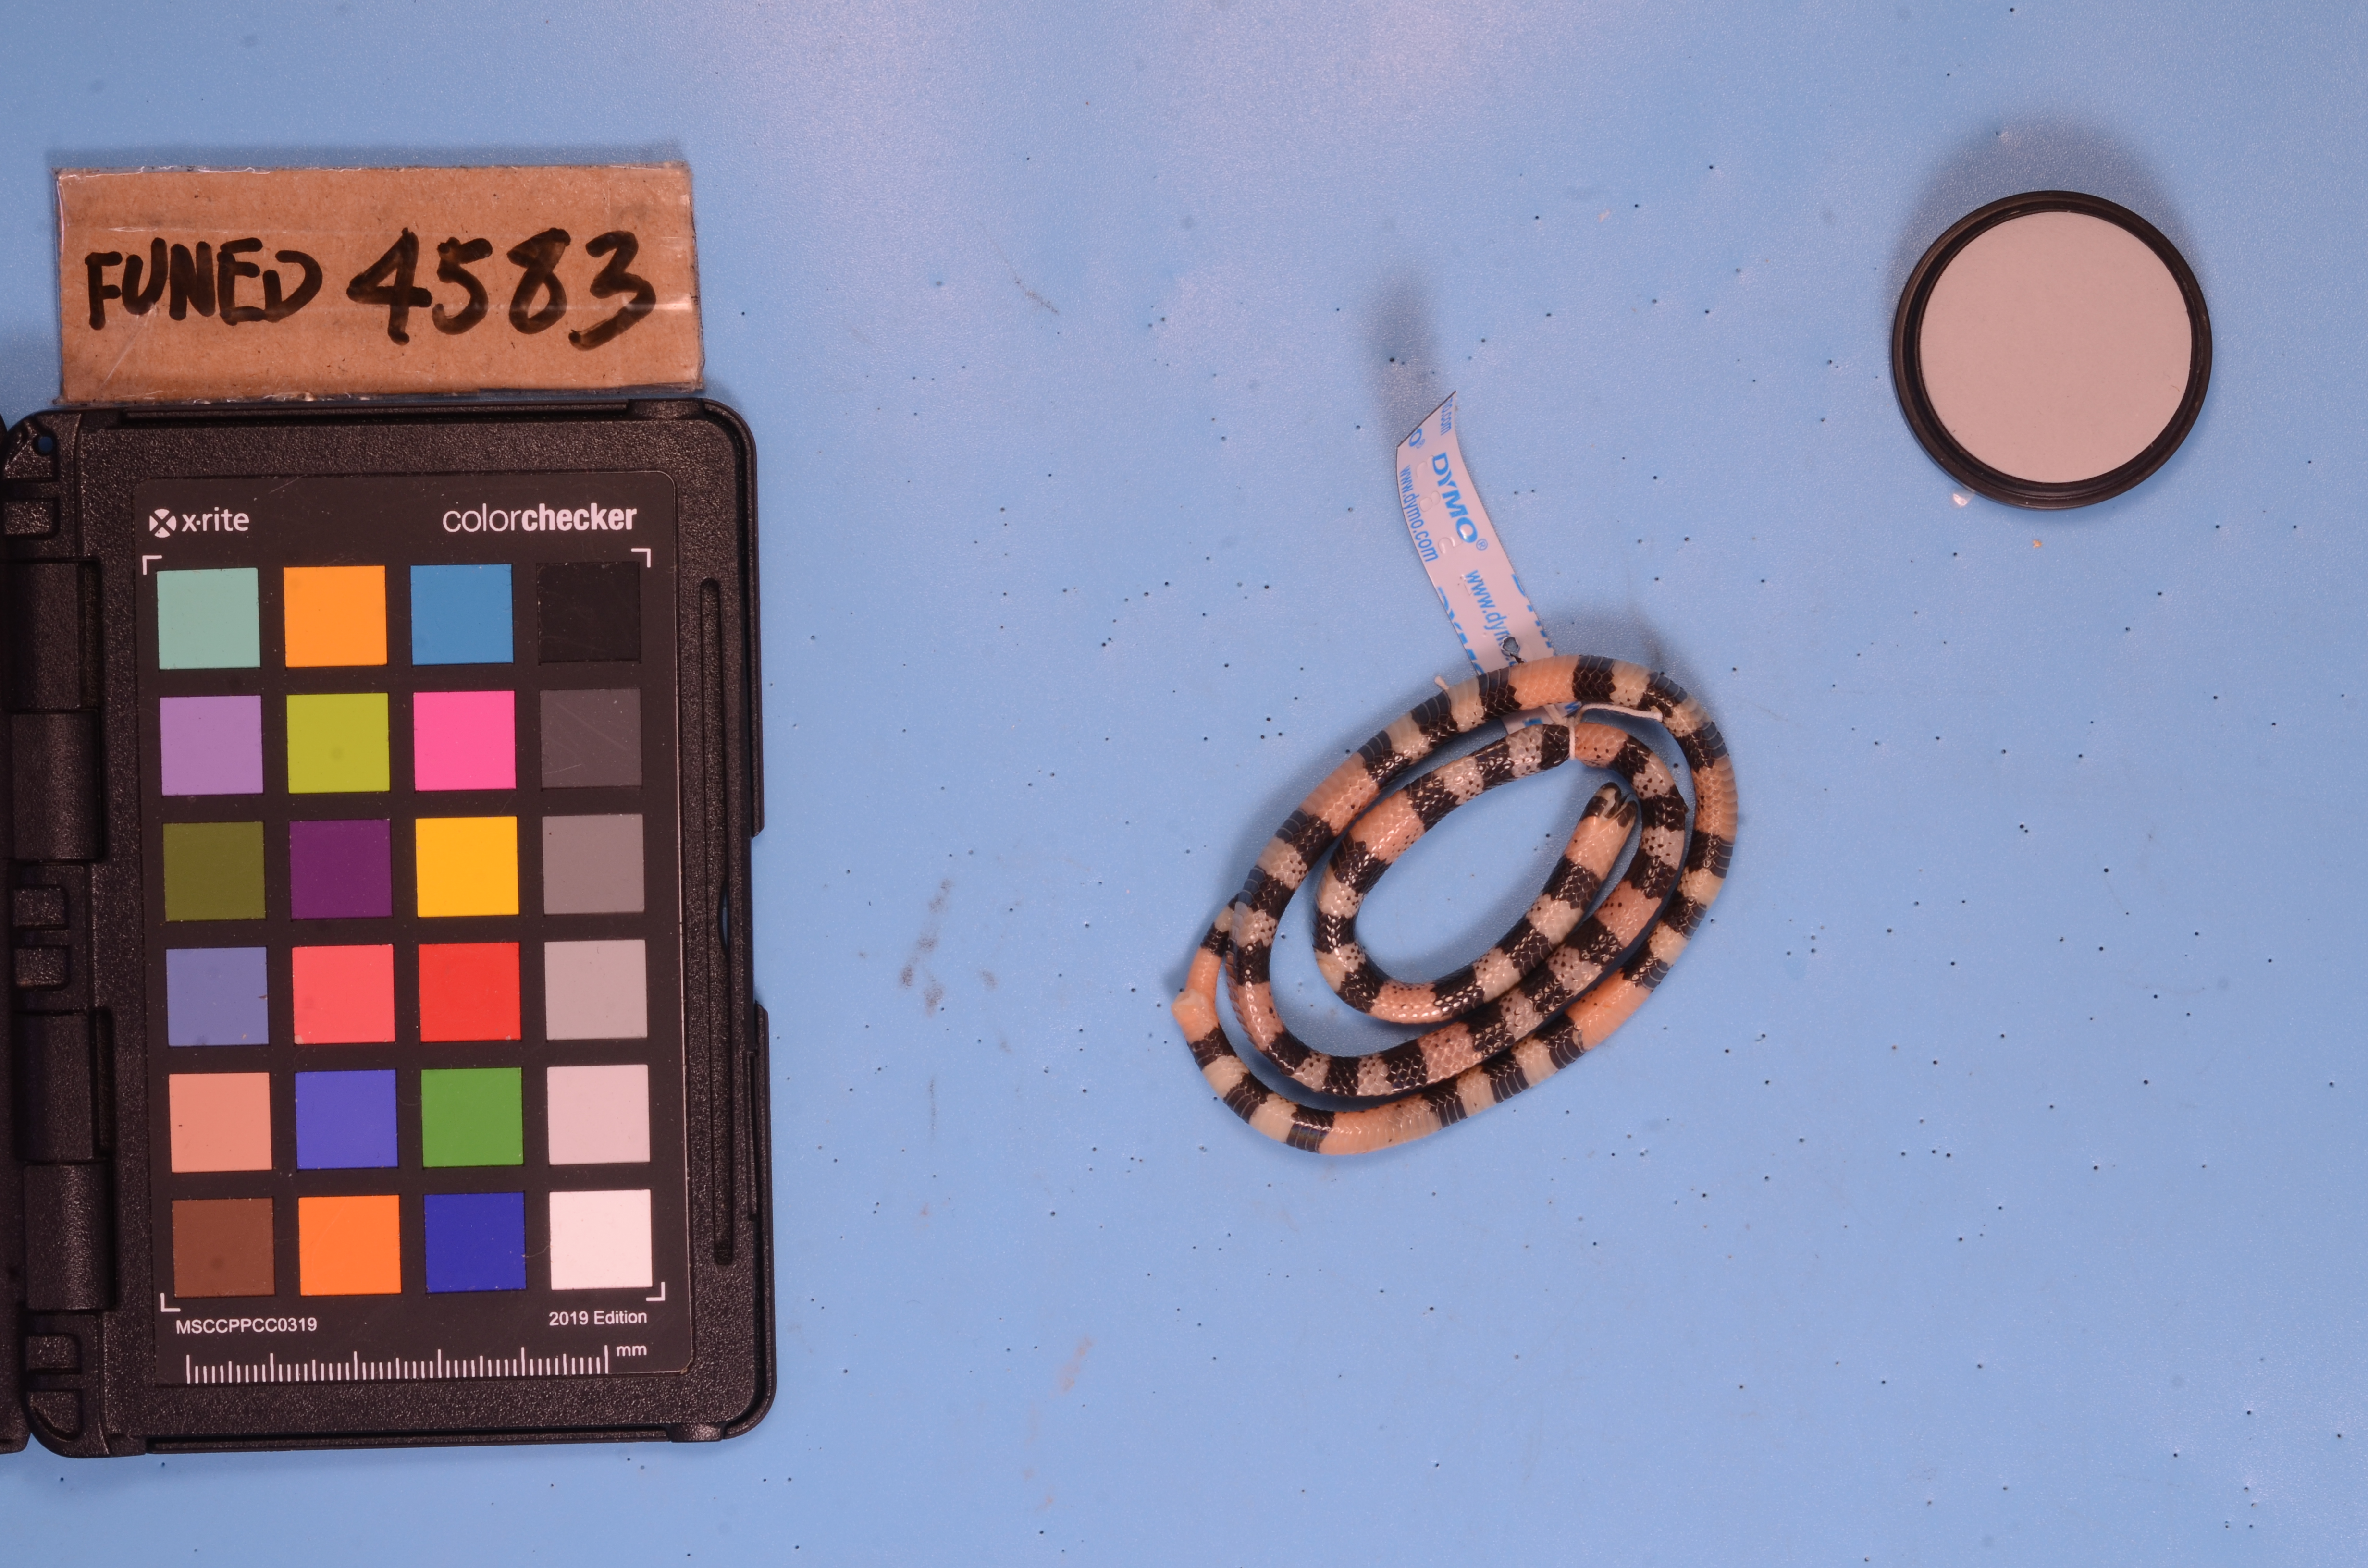
Species: Micrurus carvalhoi
View: side
Mimicry status: model